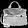
Label: Bag